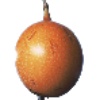
Label: Granadilla 1